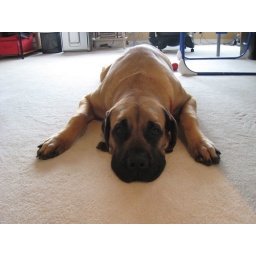
there's an elephant seal in the house ...